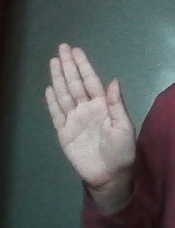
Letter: seen